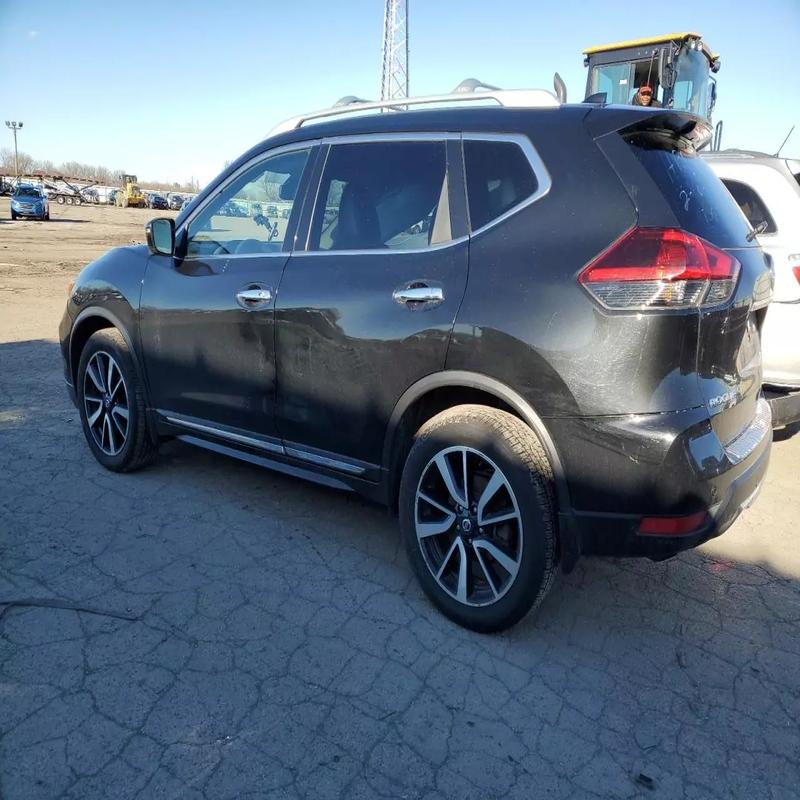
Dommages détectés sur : aile arrière droite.
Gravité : mineur